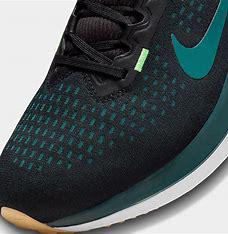
Brand: Nike
Model: Winflo 10